Irish Whales

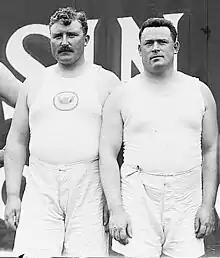
Irish Whales: Pat McDonald and Matt McGrath of the Irish American Athletic Club, posing for a 1912 U.S. Olympic team photo.

While it is not entirely clear when this moniker came into use, and was likely not used in the face of any of these giant men, it seems to have first appeared in print in 1937 in John Kieran's "New York Times" column, "Sports of the Times", written by John Drebinger (who was substituting for Kieran). The term was further popularized in "Sports of the Times" columns written by Arthur Daly in the "New York Times," with the first reference to "The Whales" in 1942. On the subject of the origin of this nickname, Daly wrote: